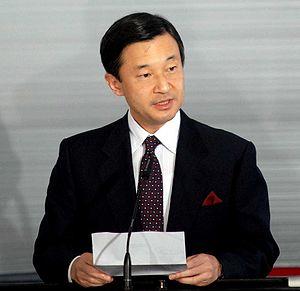
L'ordre de succession au trône du Japon est la séquence ordonnée de toutes les personnes éligibles pour succéder au trône du chrysanthème et devenir un jour empereur du Japon. Selon la loi de la maison impériale de 1947, seuls les hommes ont le droit de monter sur le trône.
Dans les régimes monarchiques, le terme de prince héritier ou de prince héréditaire désigne celui des membres de la famille souveraine qui succèdera au monarque sur le trône. Dans la plupart des pays, le prince héritier porte un titre particulier.